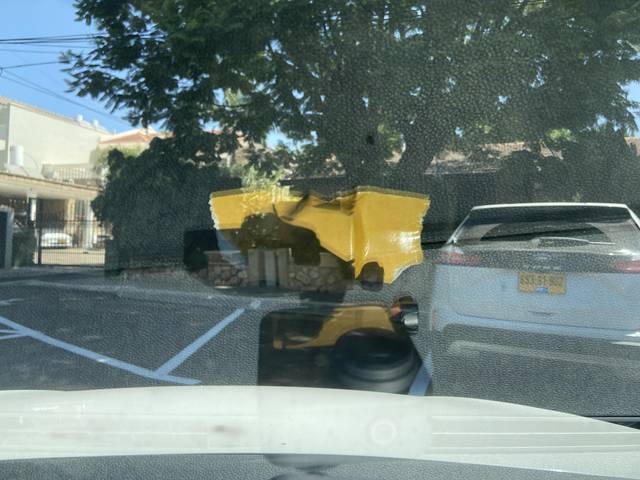
Region: Israel
Coordinates: 32.03, 34.876